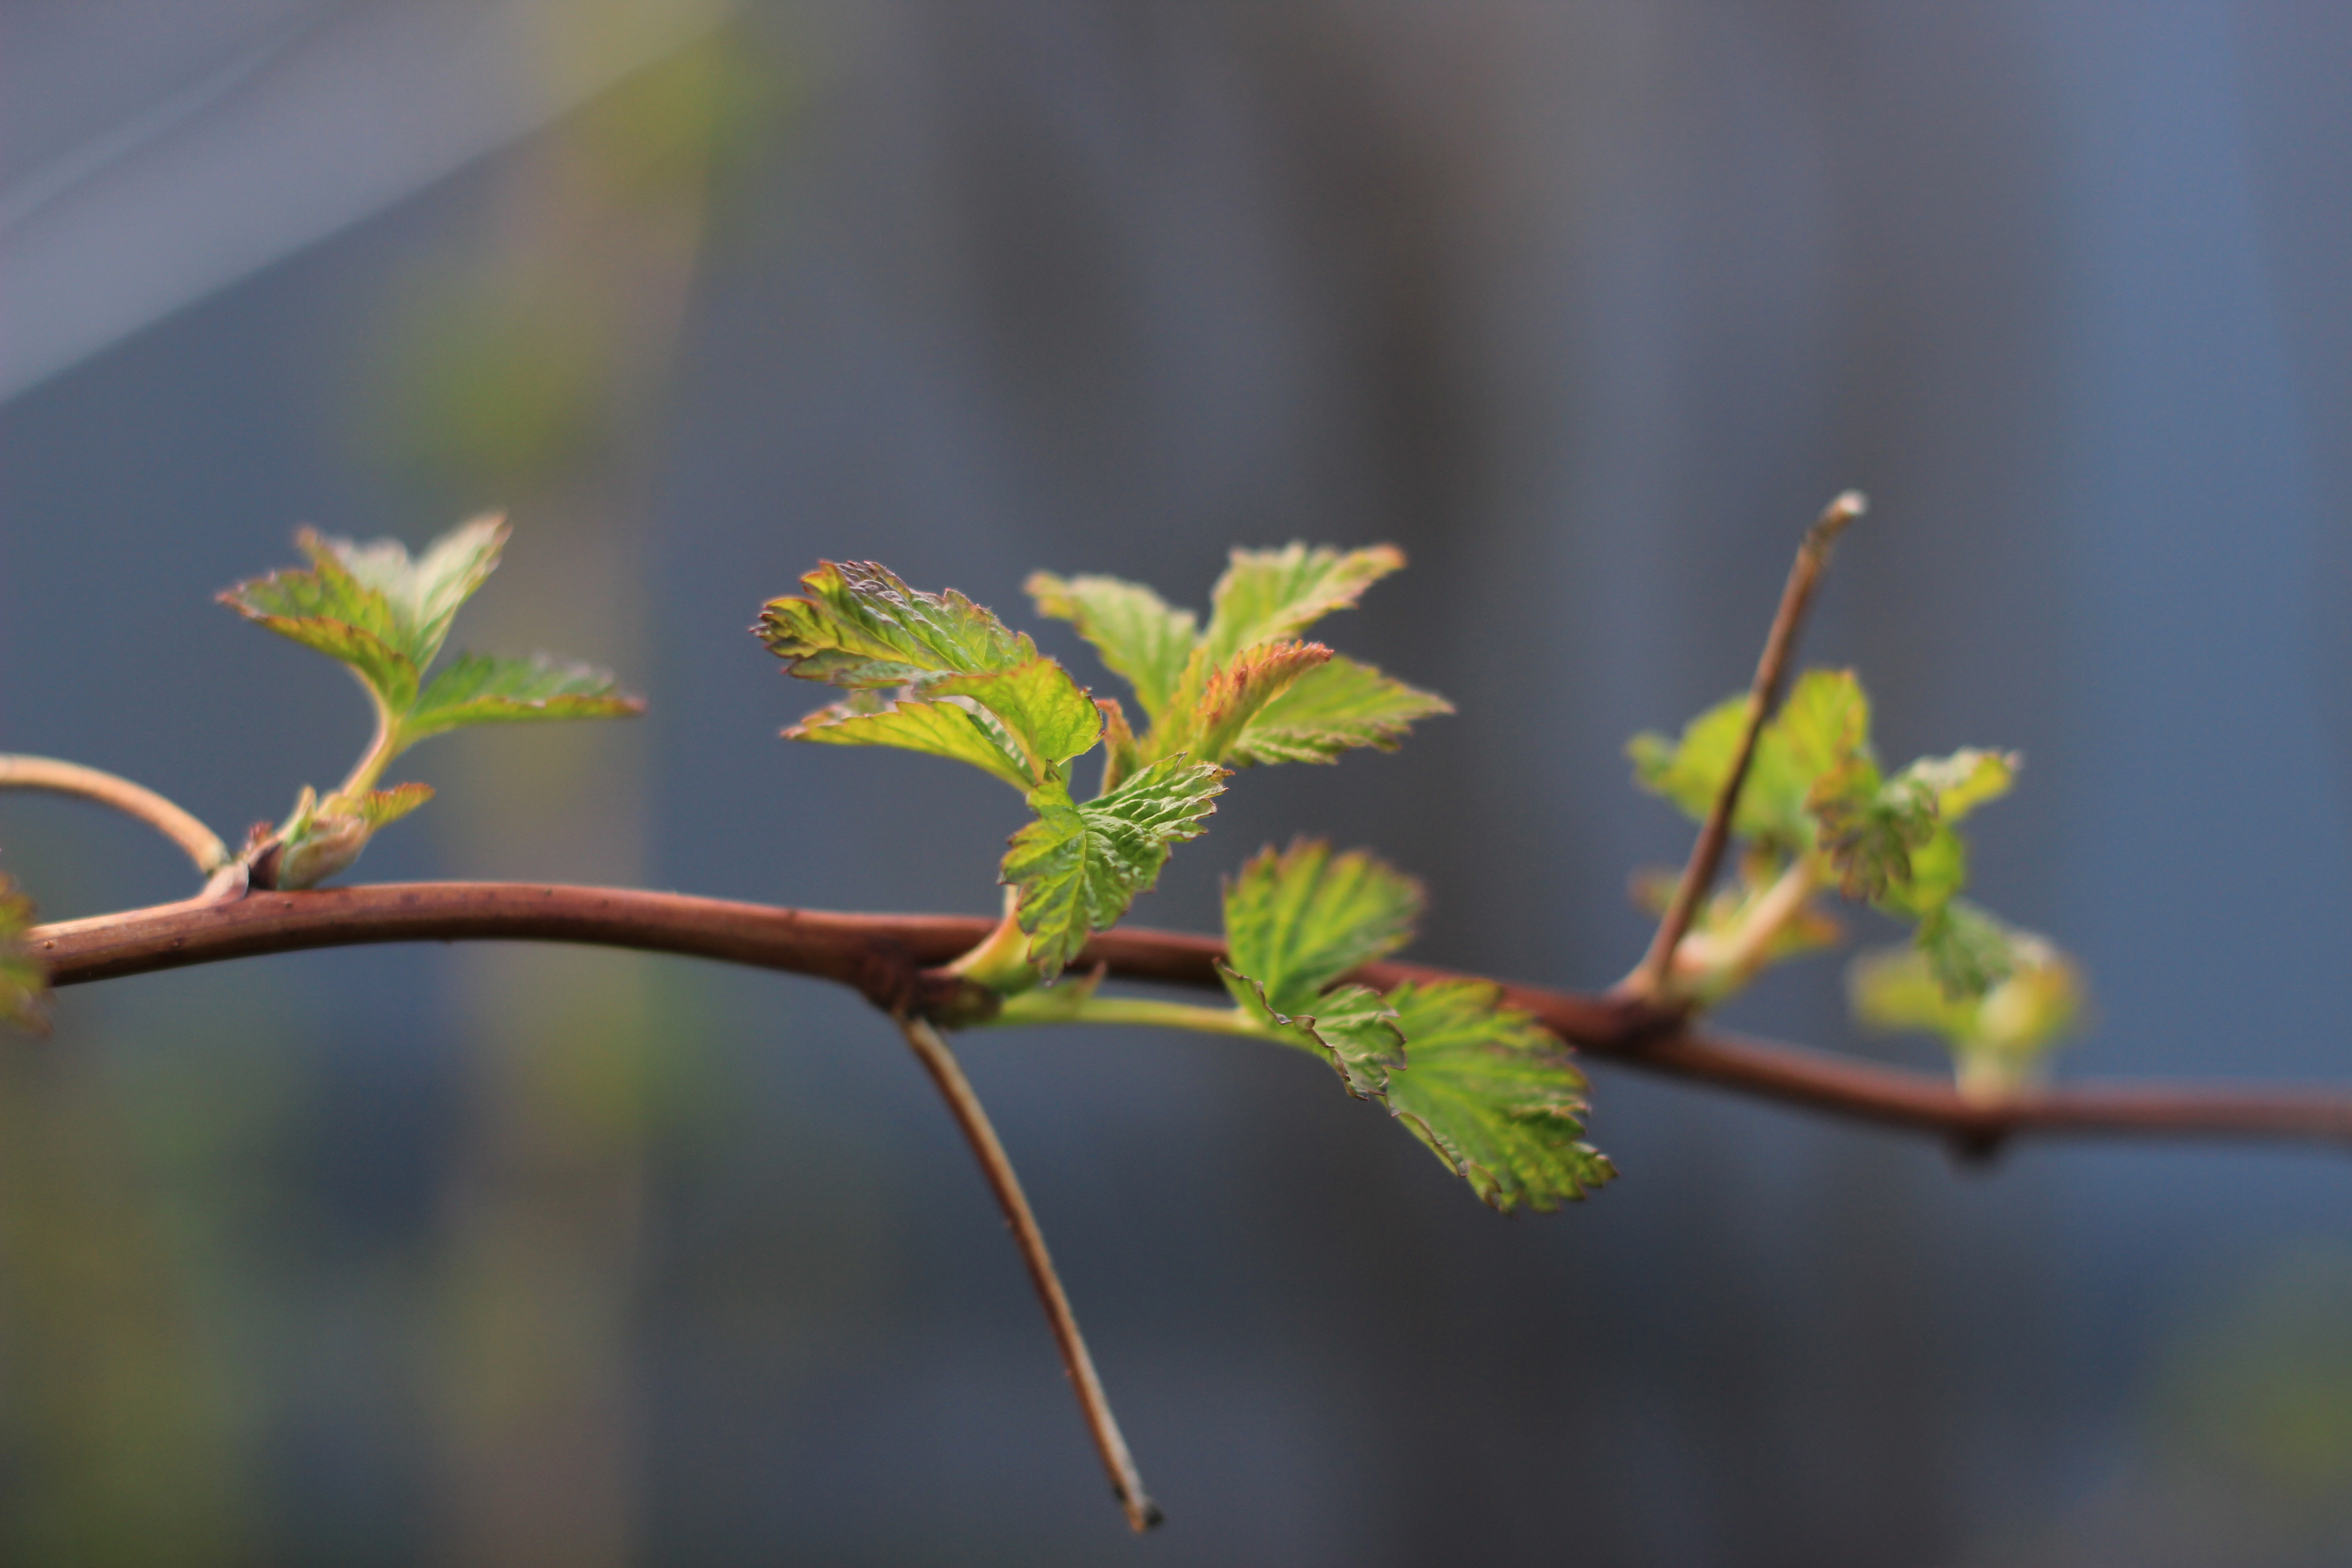
spring, shoot, leaves, leaf, branch, tree, bush, vegetable garden, garden, raspberries, berries, plant, twig, terrestrial plant, flowering plant, annual plant, Pedicel, macro photography, wood, plant stem, subshrub, herbaceous plant, herb, perennial plant, nettle family, vitis